Bristol 401 and 402

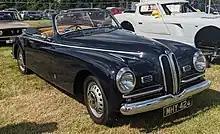
Bristol 401 Pininfarina Cabriolet

Four examples of a 401 Cabriolet with styling by Pininfarina were also built.